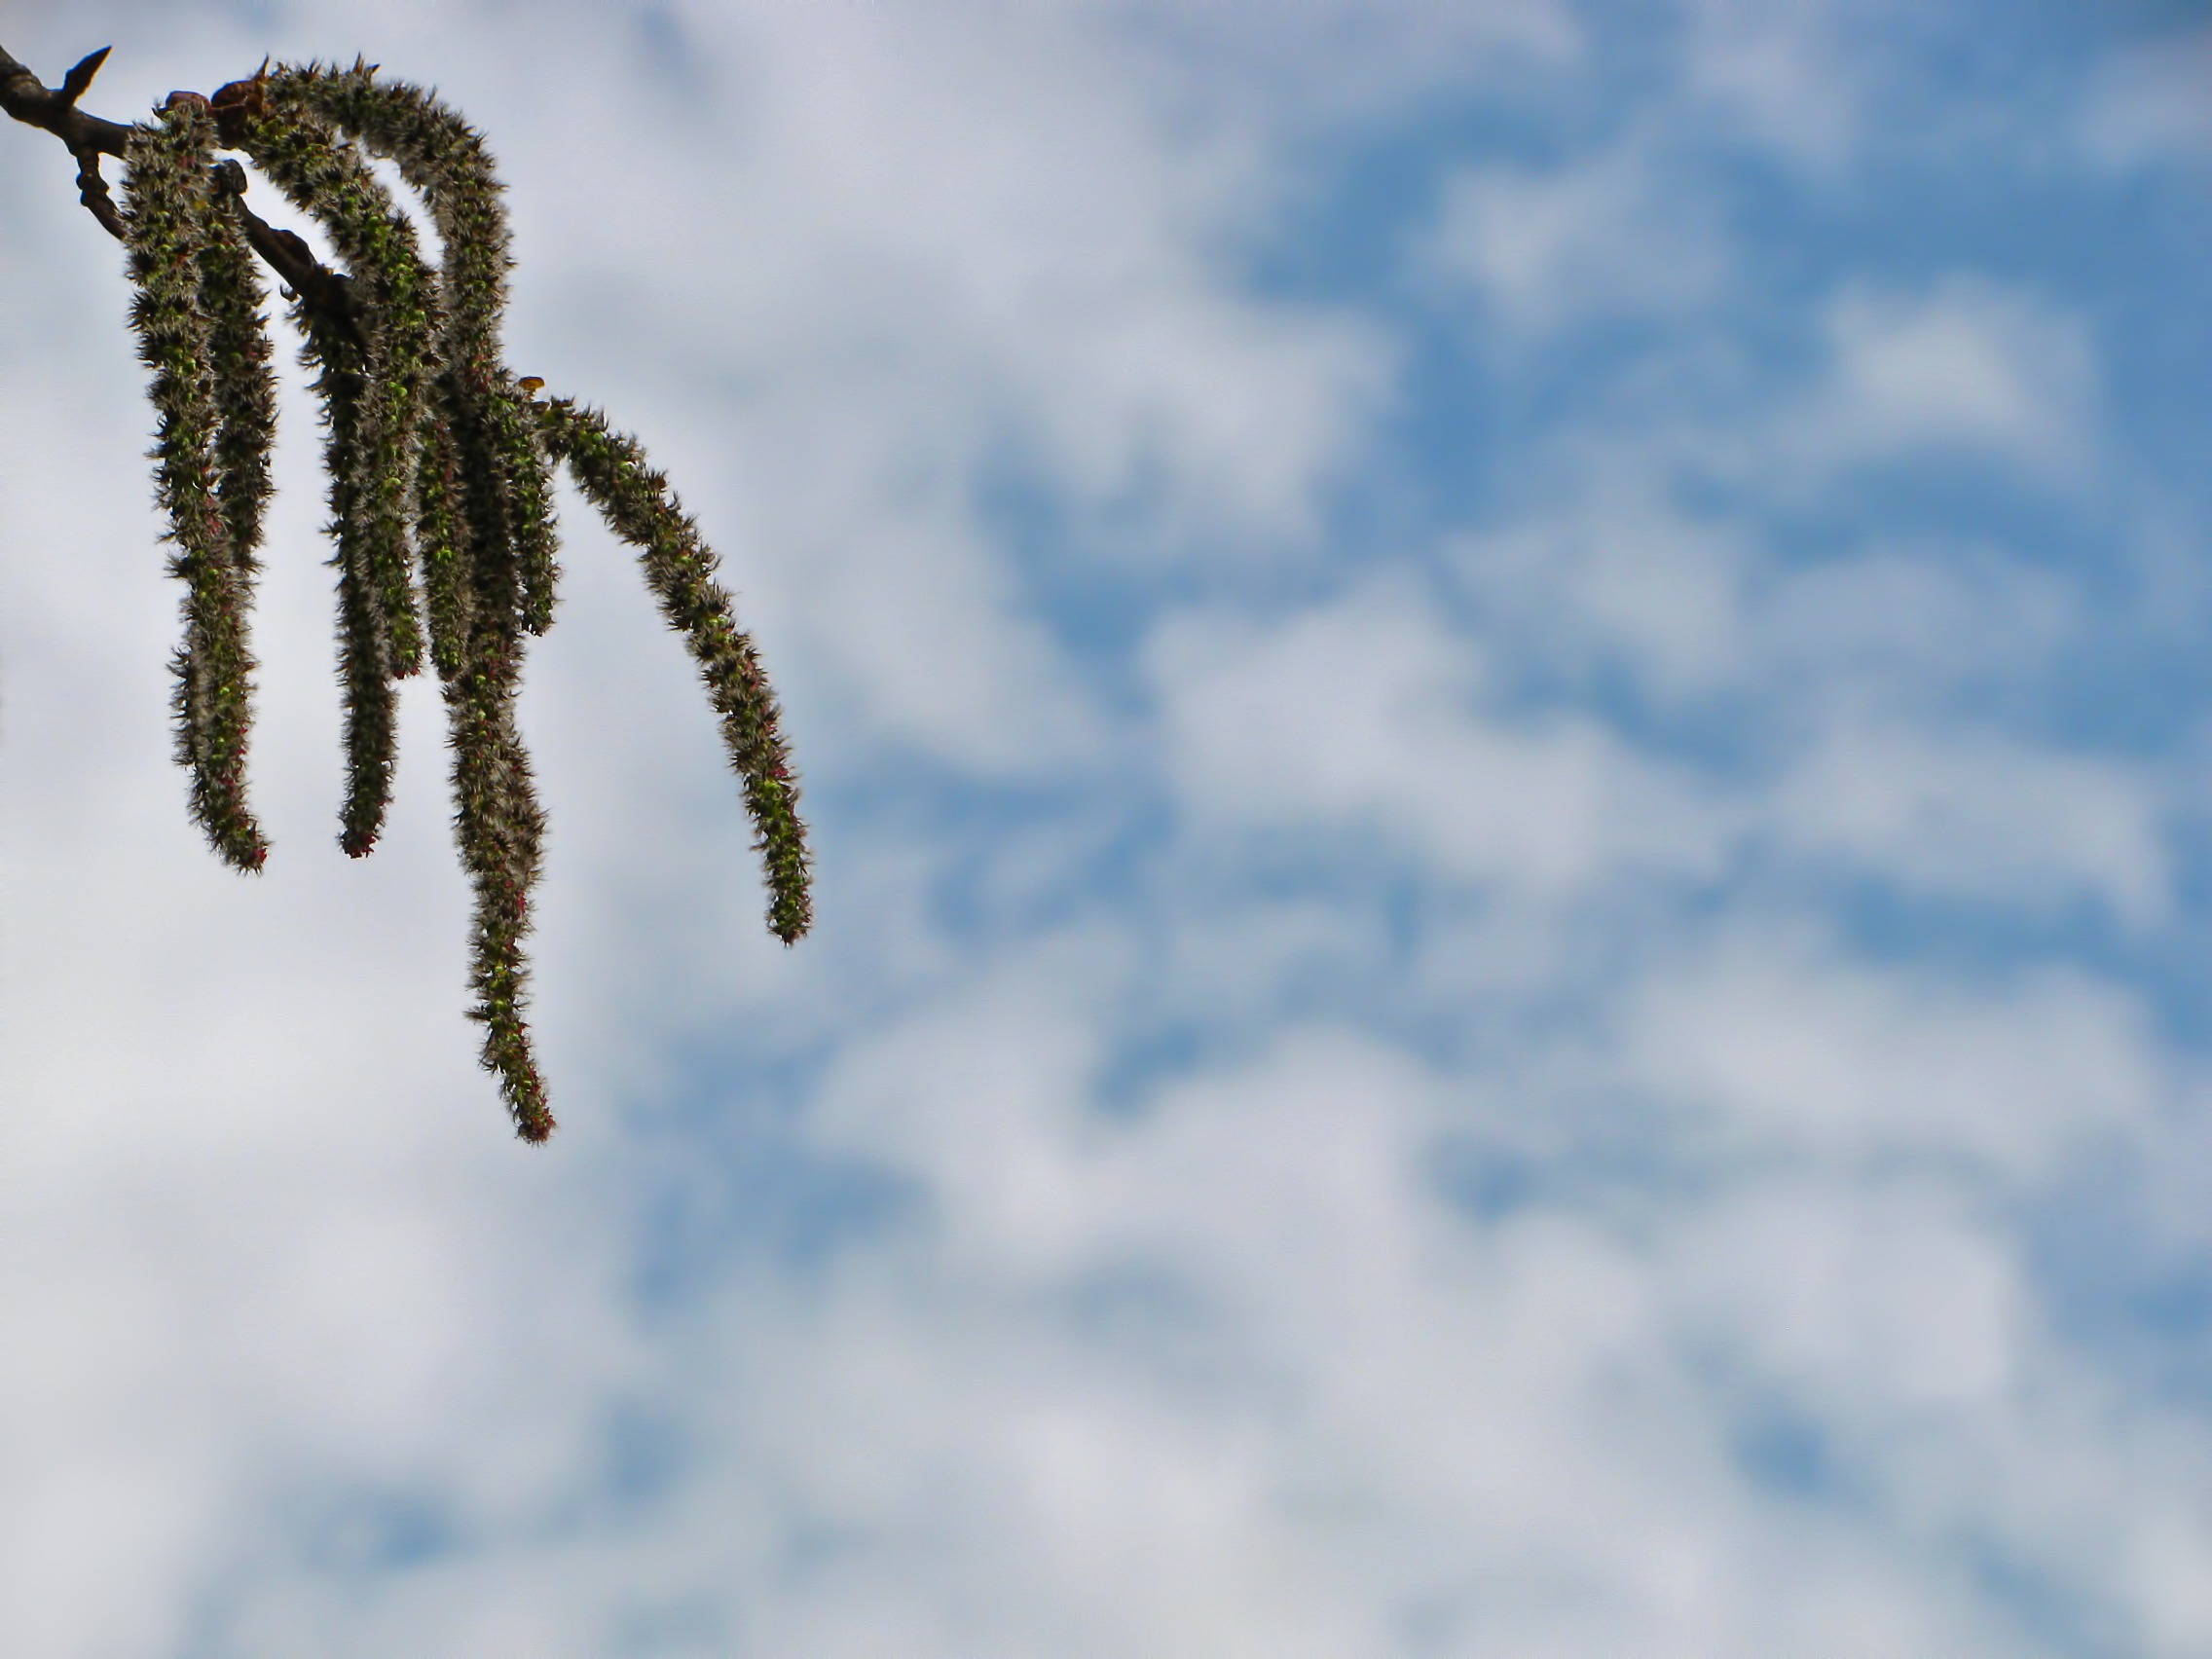
tree, nature, grass, branch, snow, winter, cloud, plant, sky, sunlight, leaf, flower, frost, spring, weather, blue, flora, season, close up, wild plant, clouds, branches, freezing, macro photography, grass family, atmosphere of earth, woody plant